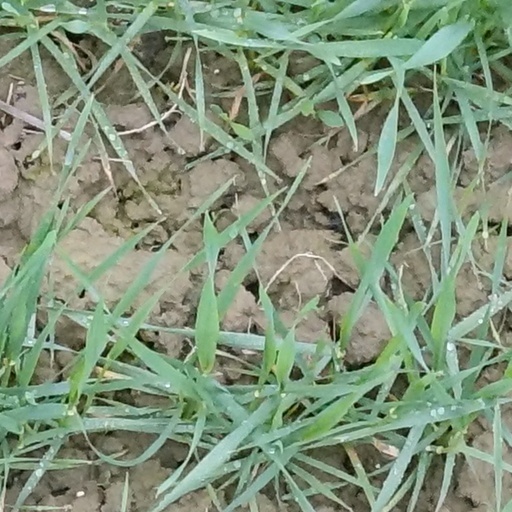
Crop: wheat